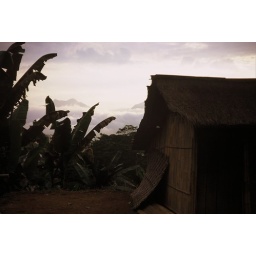
house in the clouds